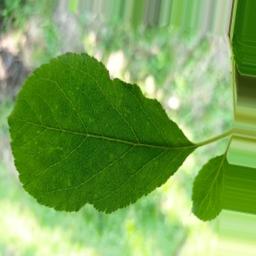
Label: Healthy